Walter Padbury

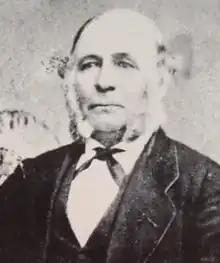
Walter Padbury, around 1880

Walter Padbury (22 December 1817 – 18 April 1907) was a British-born Australian pioneer, politician and philanthropist.